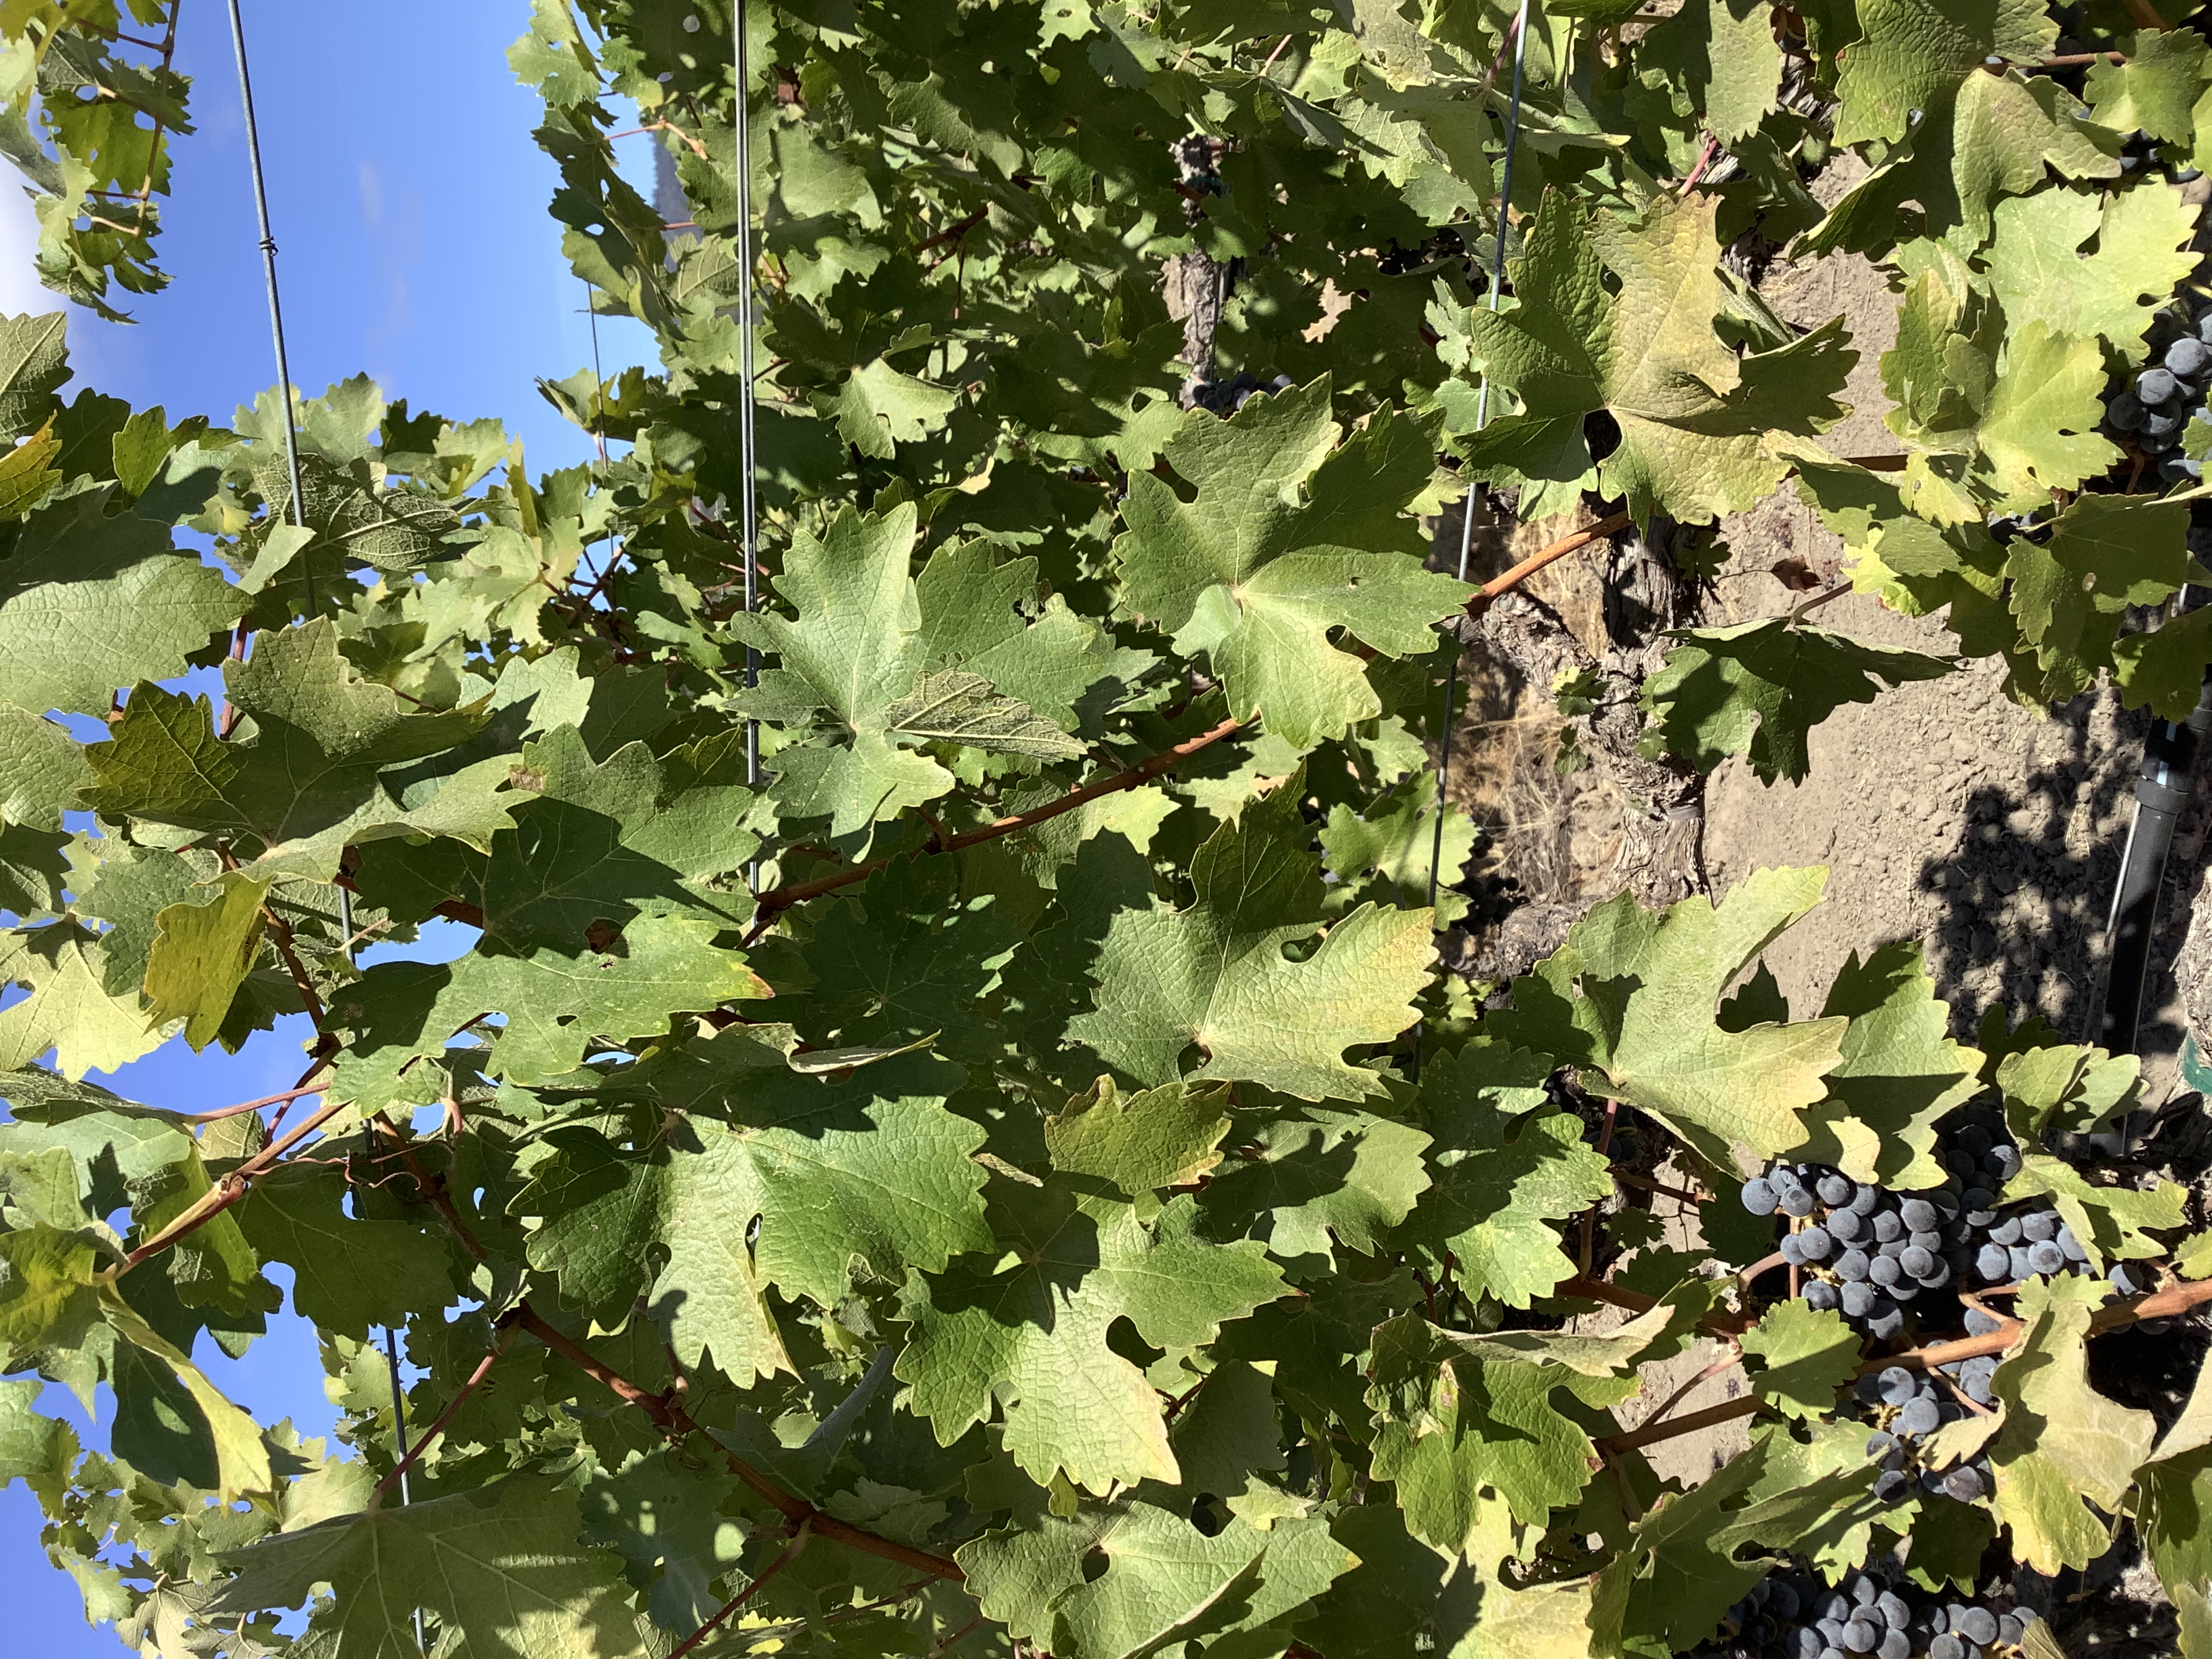
Label: No Virus